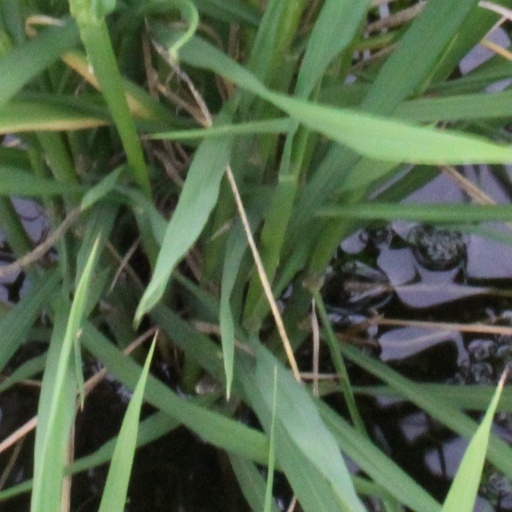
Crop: rice